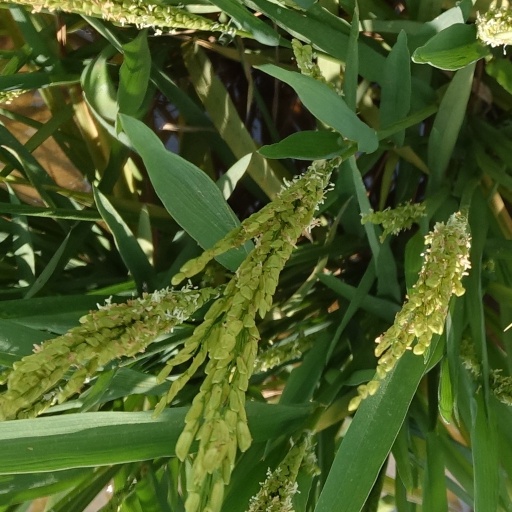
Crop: rice